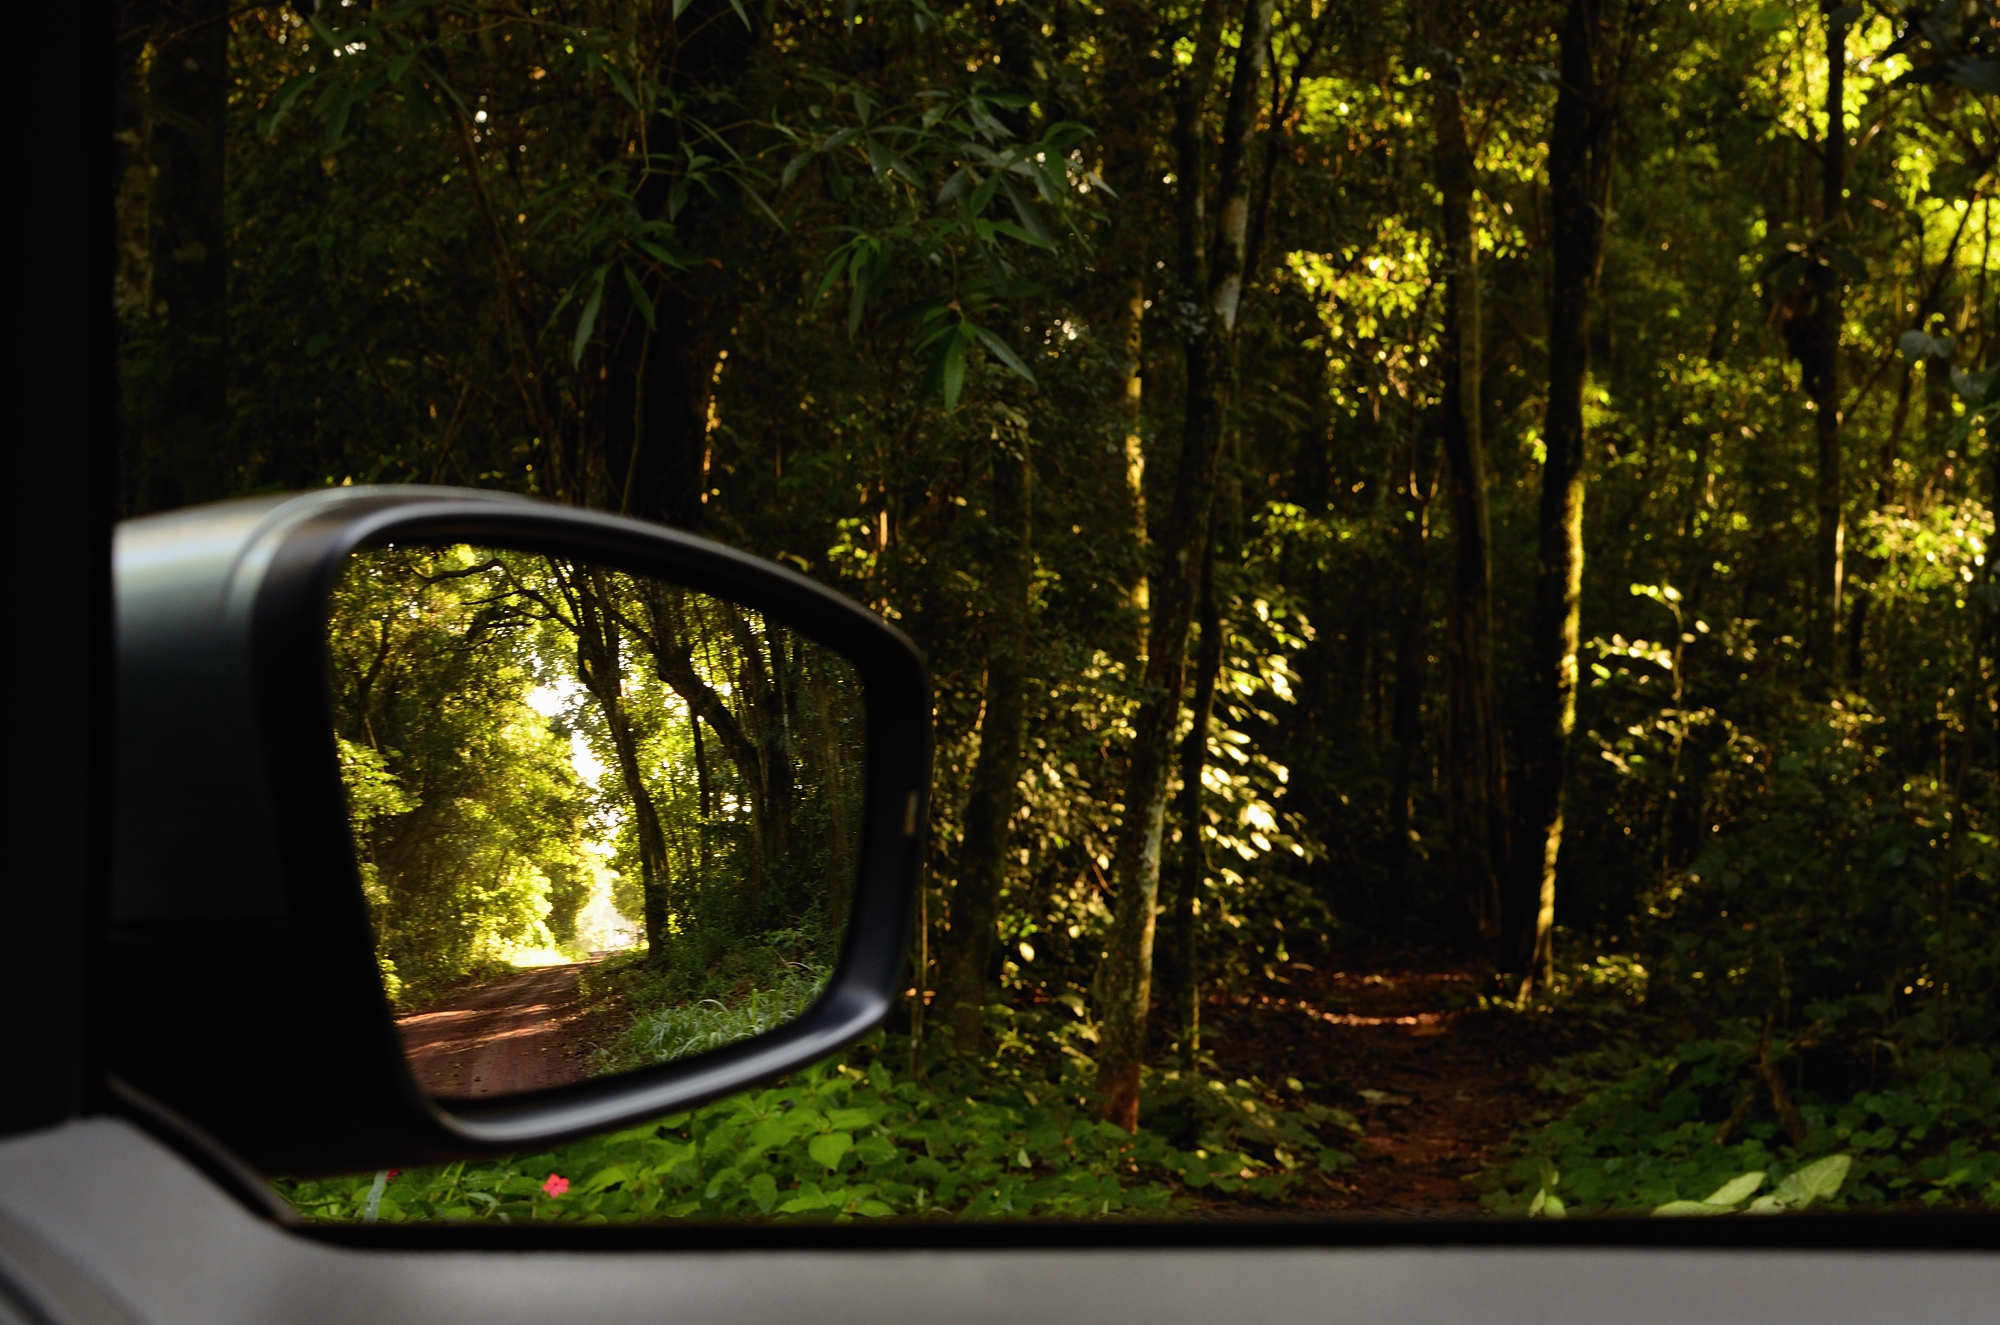
tree, nature, forest, light, sunlight, morning, leaf, green, reflection, autumn, lighting, espejo, camino, pasado, woodland, misiones, selva, sendero, retrovisor, atras, trillo, landscape lighting